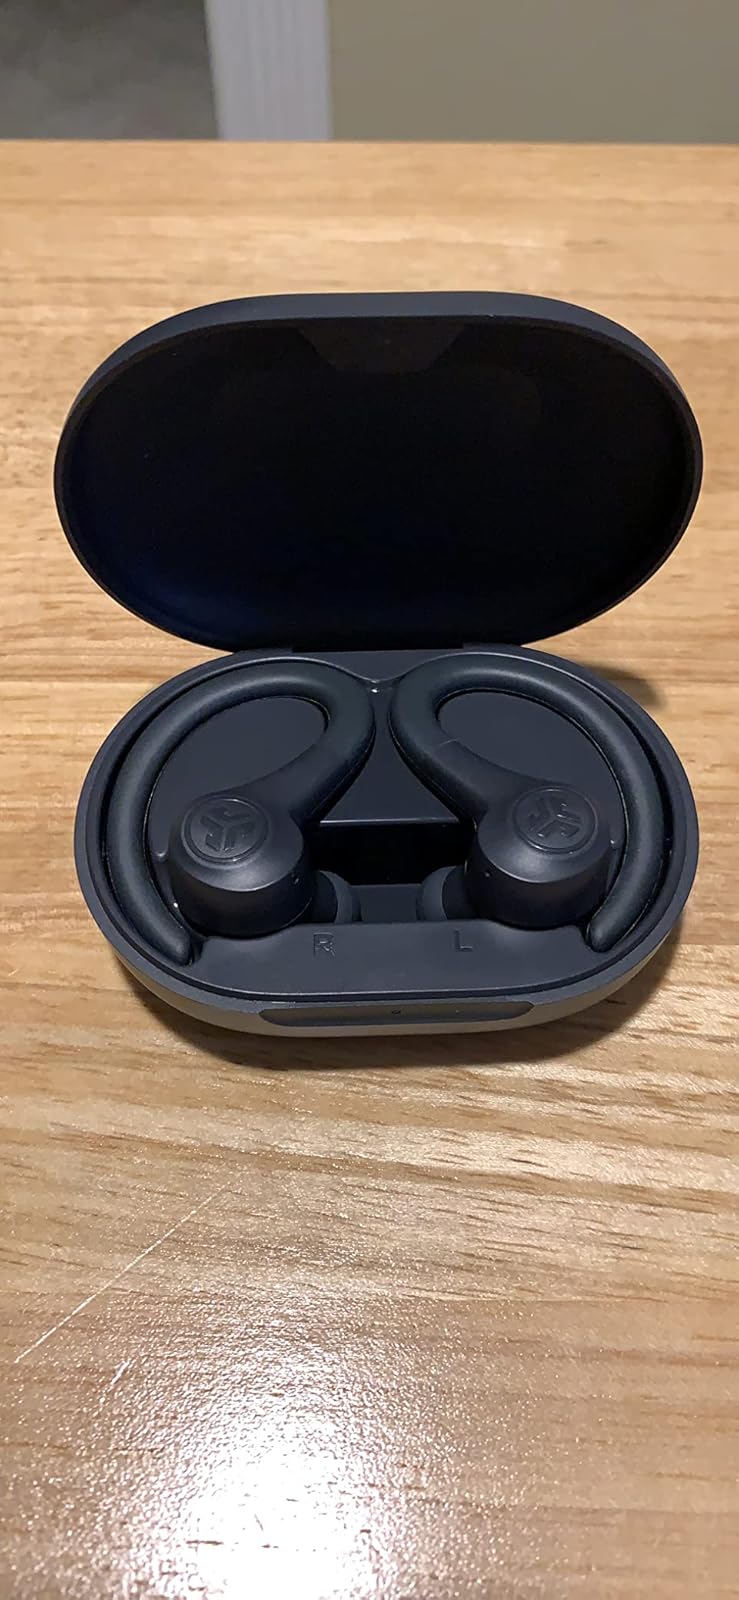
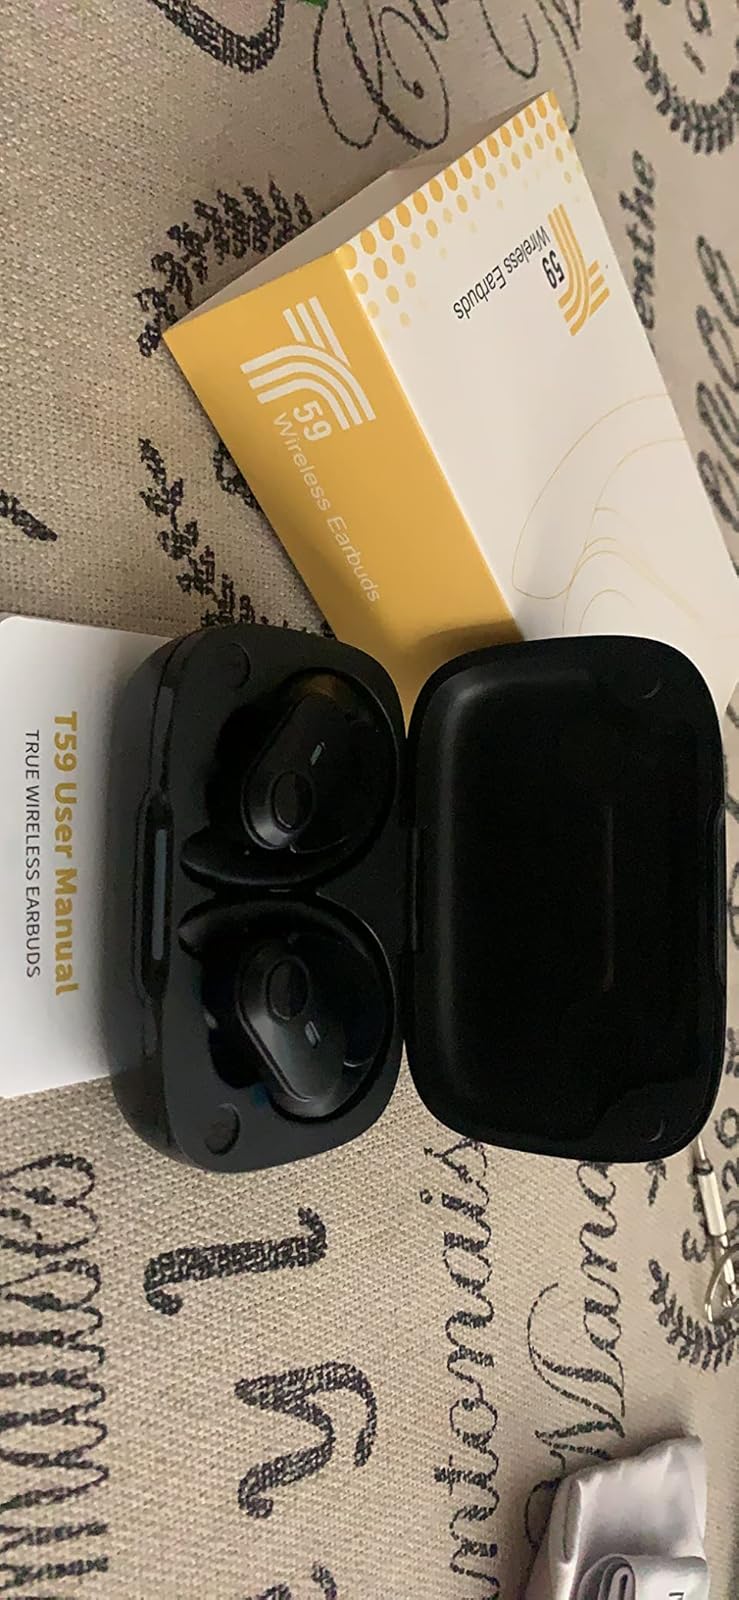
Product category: earbuds
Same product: no